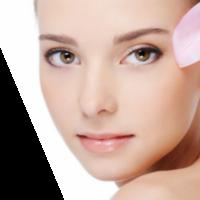
Age group: age 11-20